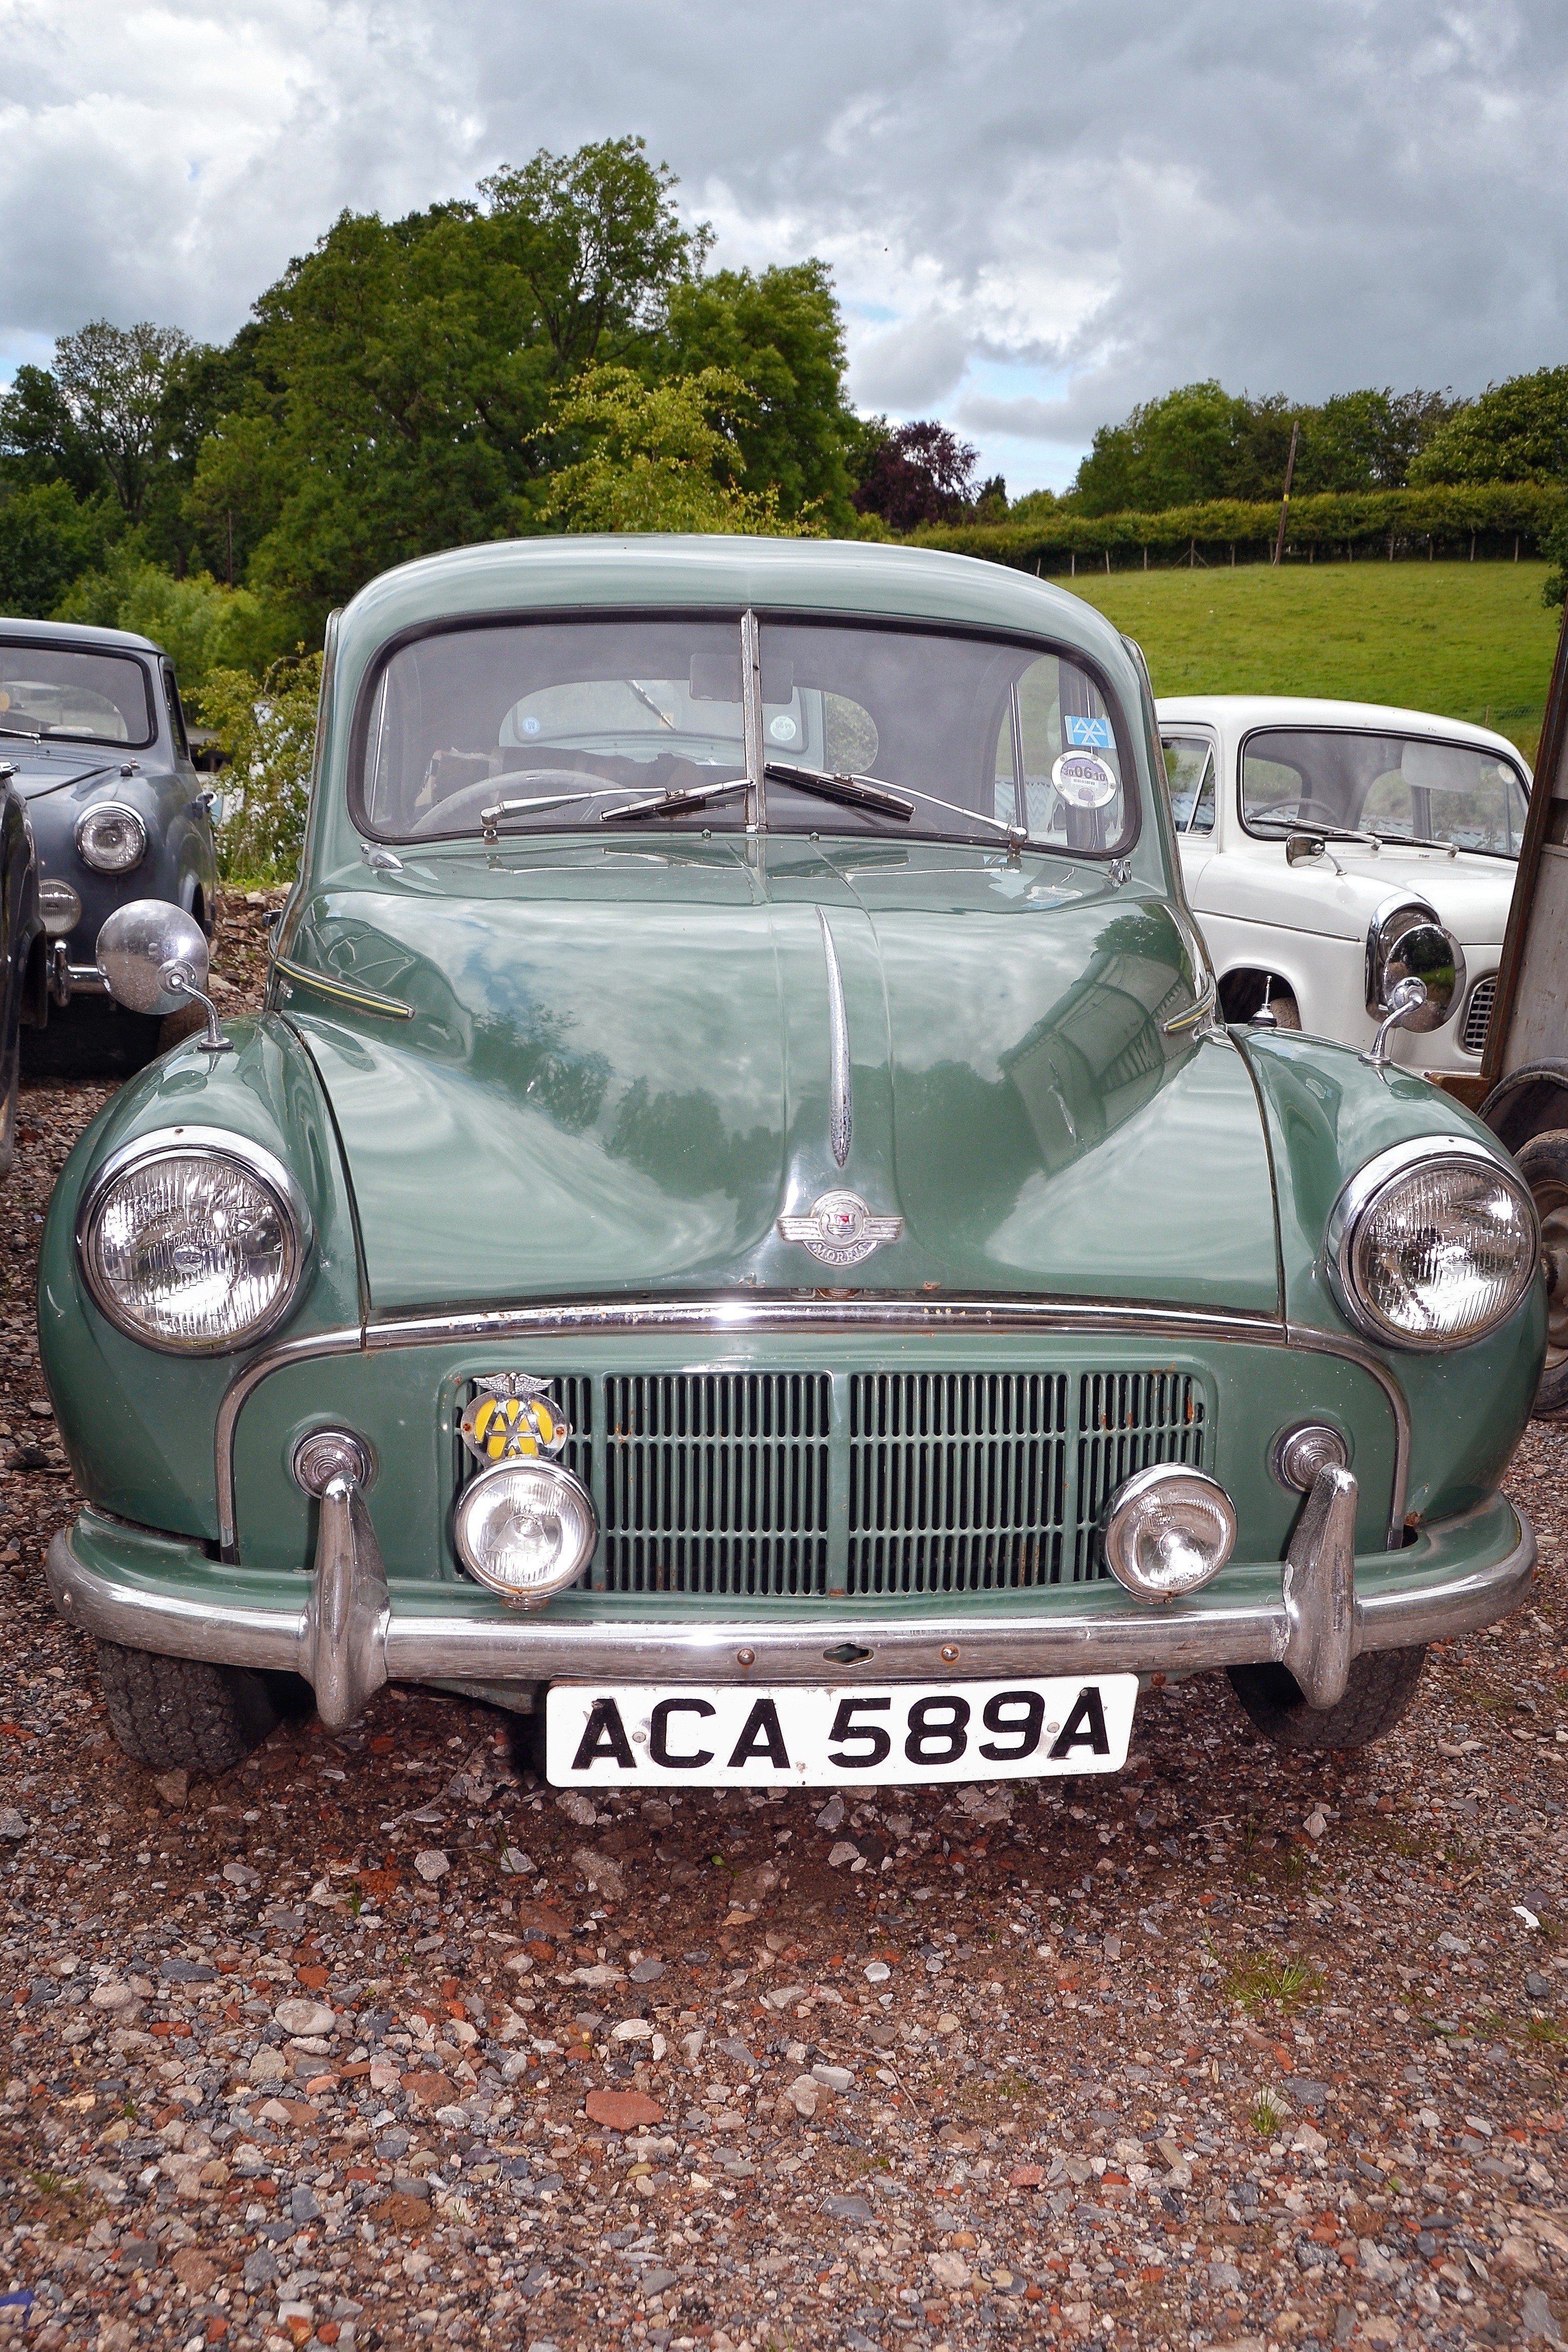
car, vintage, automobile, retro, old, travel, transportation, vehicle, drive, auto, classic car, automotive, motor vehicle, vintage car, motor, sedan, style, classic, antique car, land vehicle, automobile make, compact car, luxury vehicle, mid size car